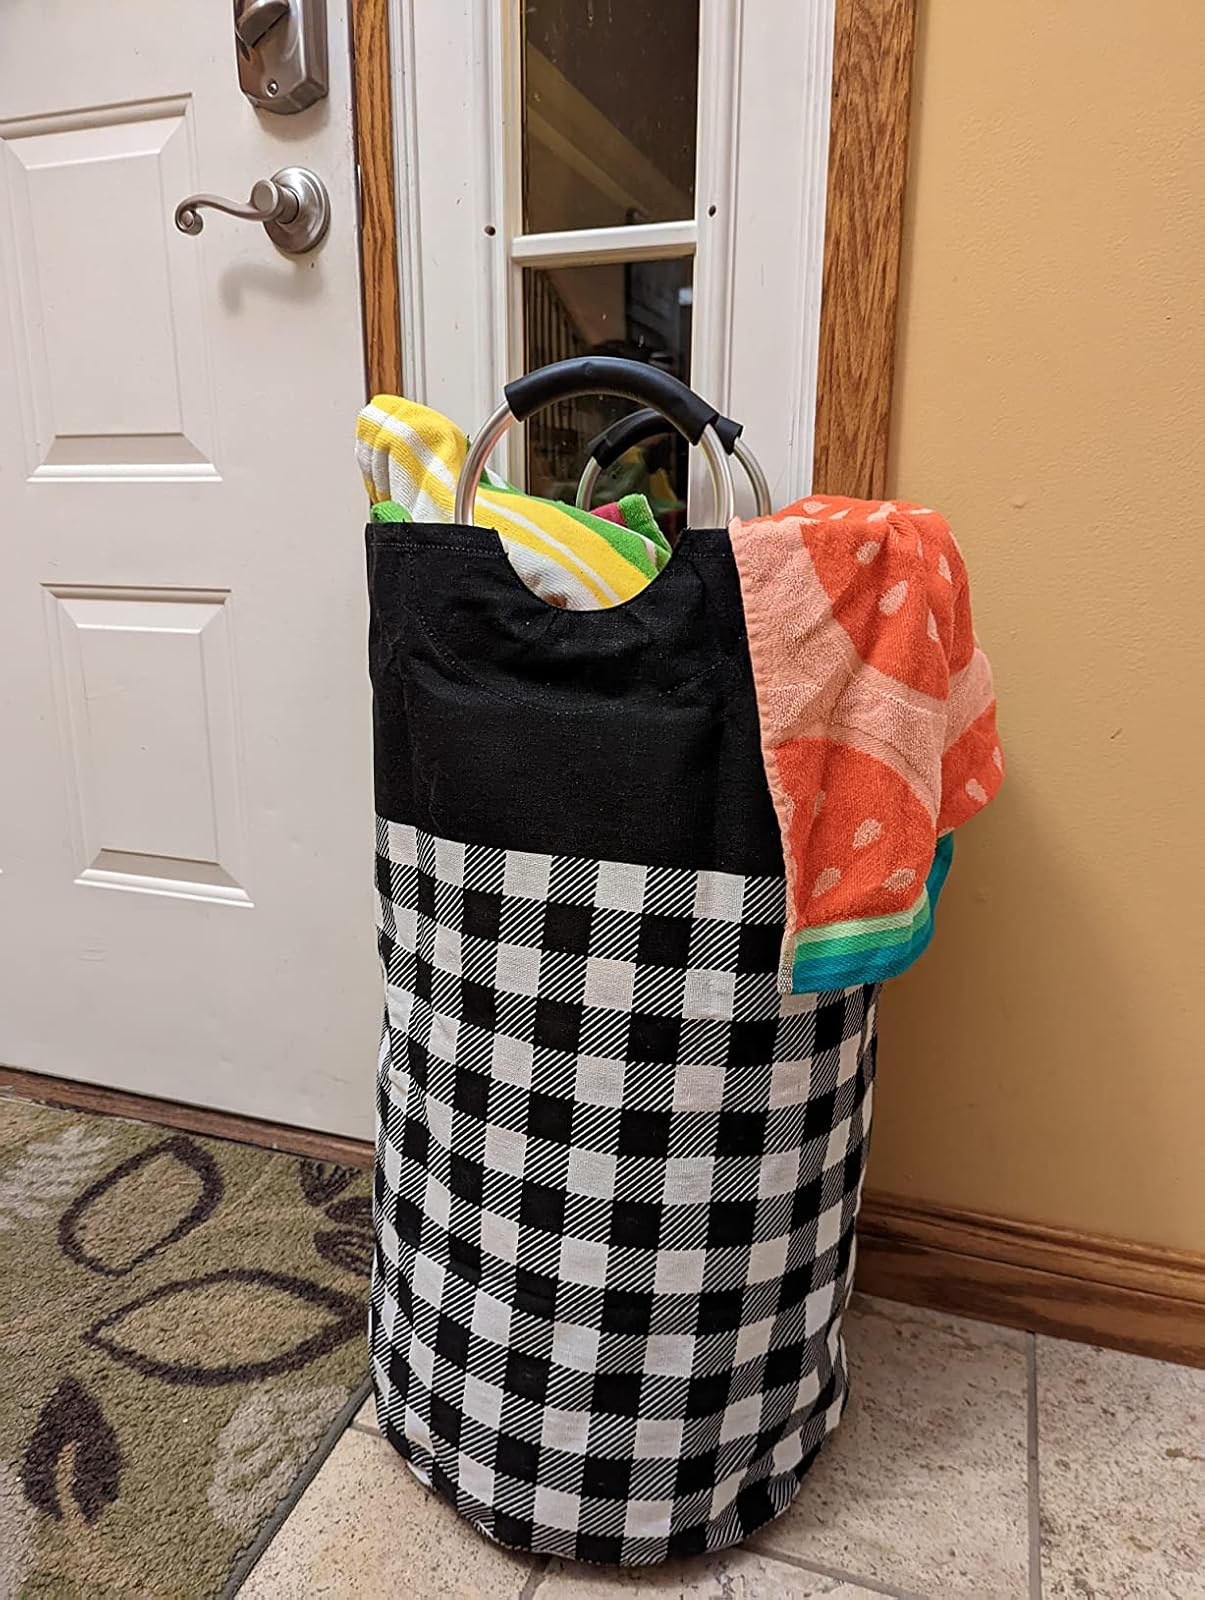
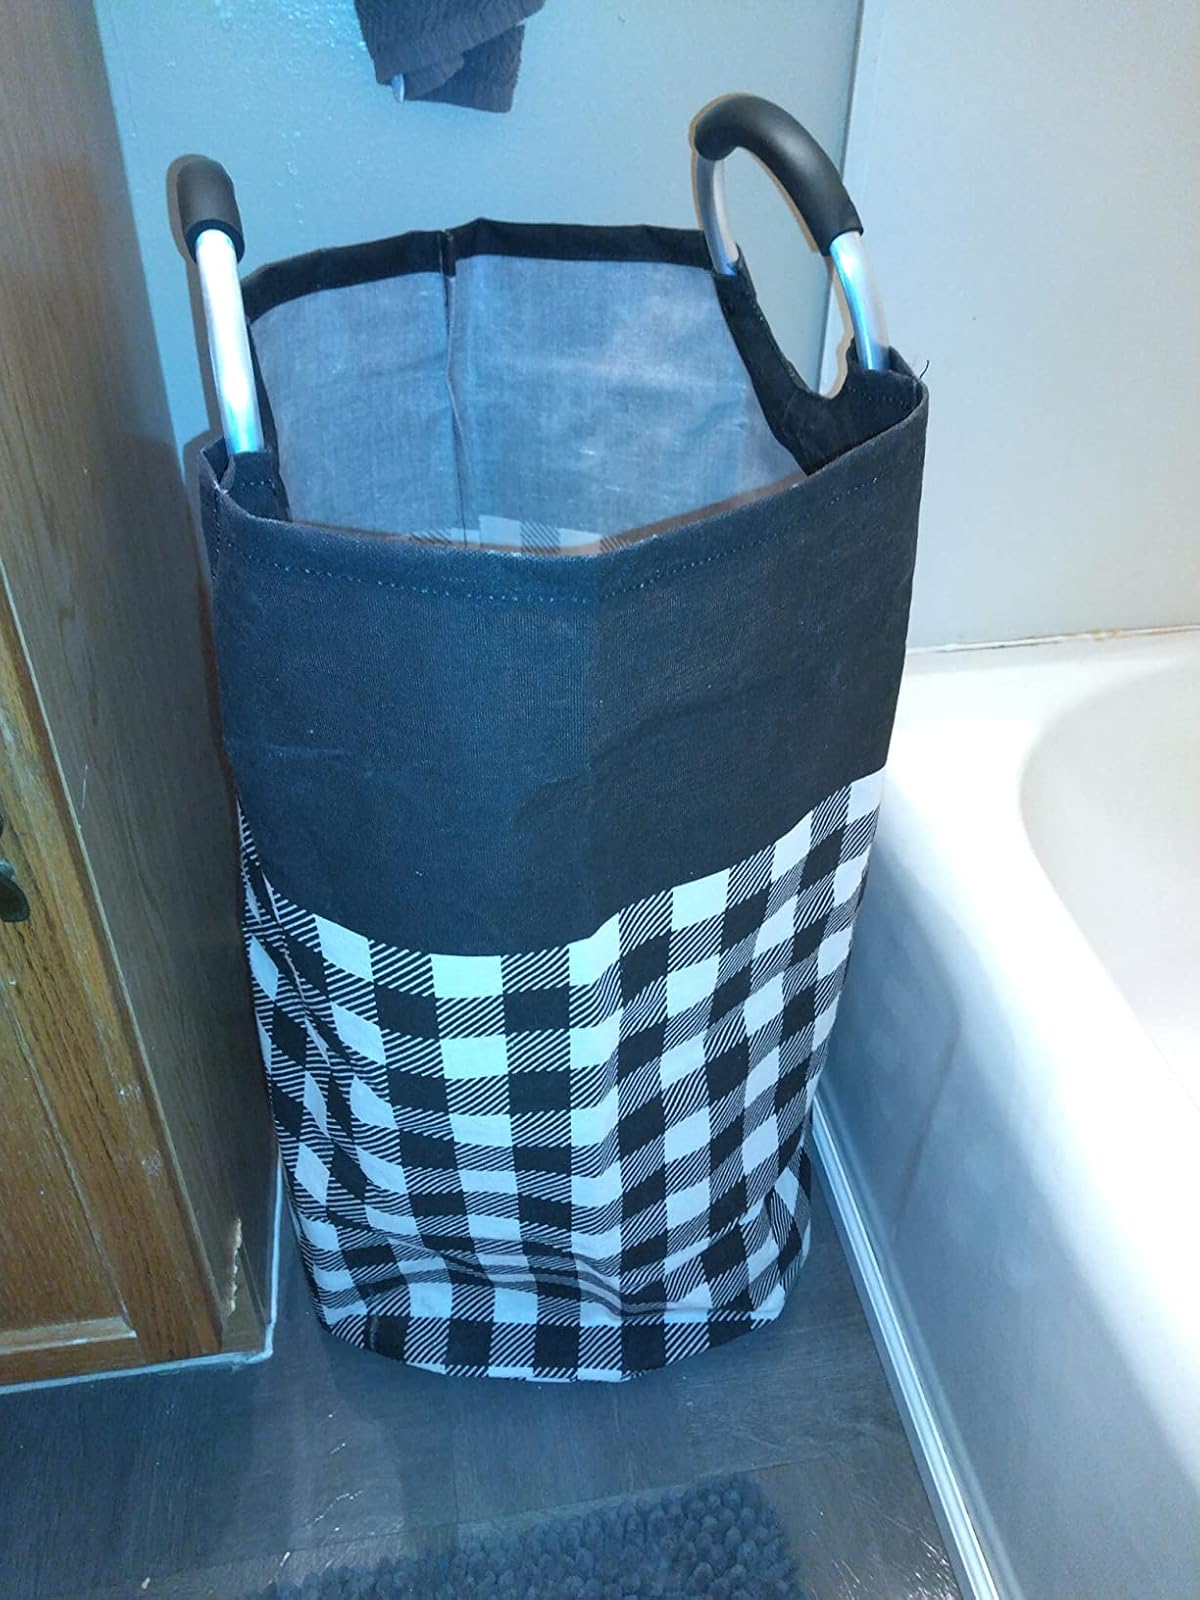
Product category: items_hamper
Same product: yes